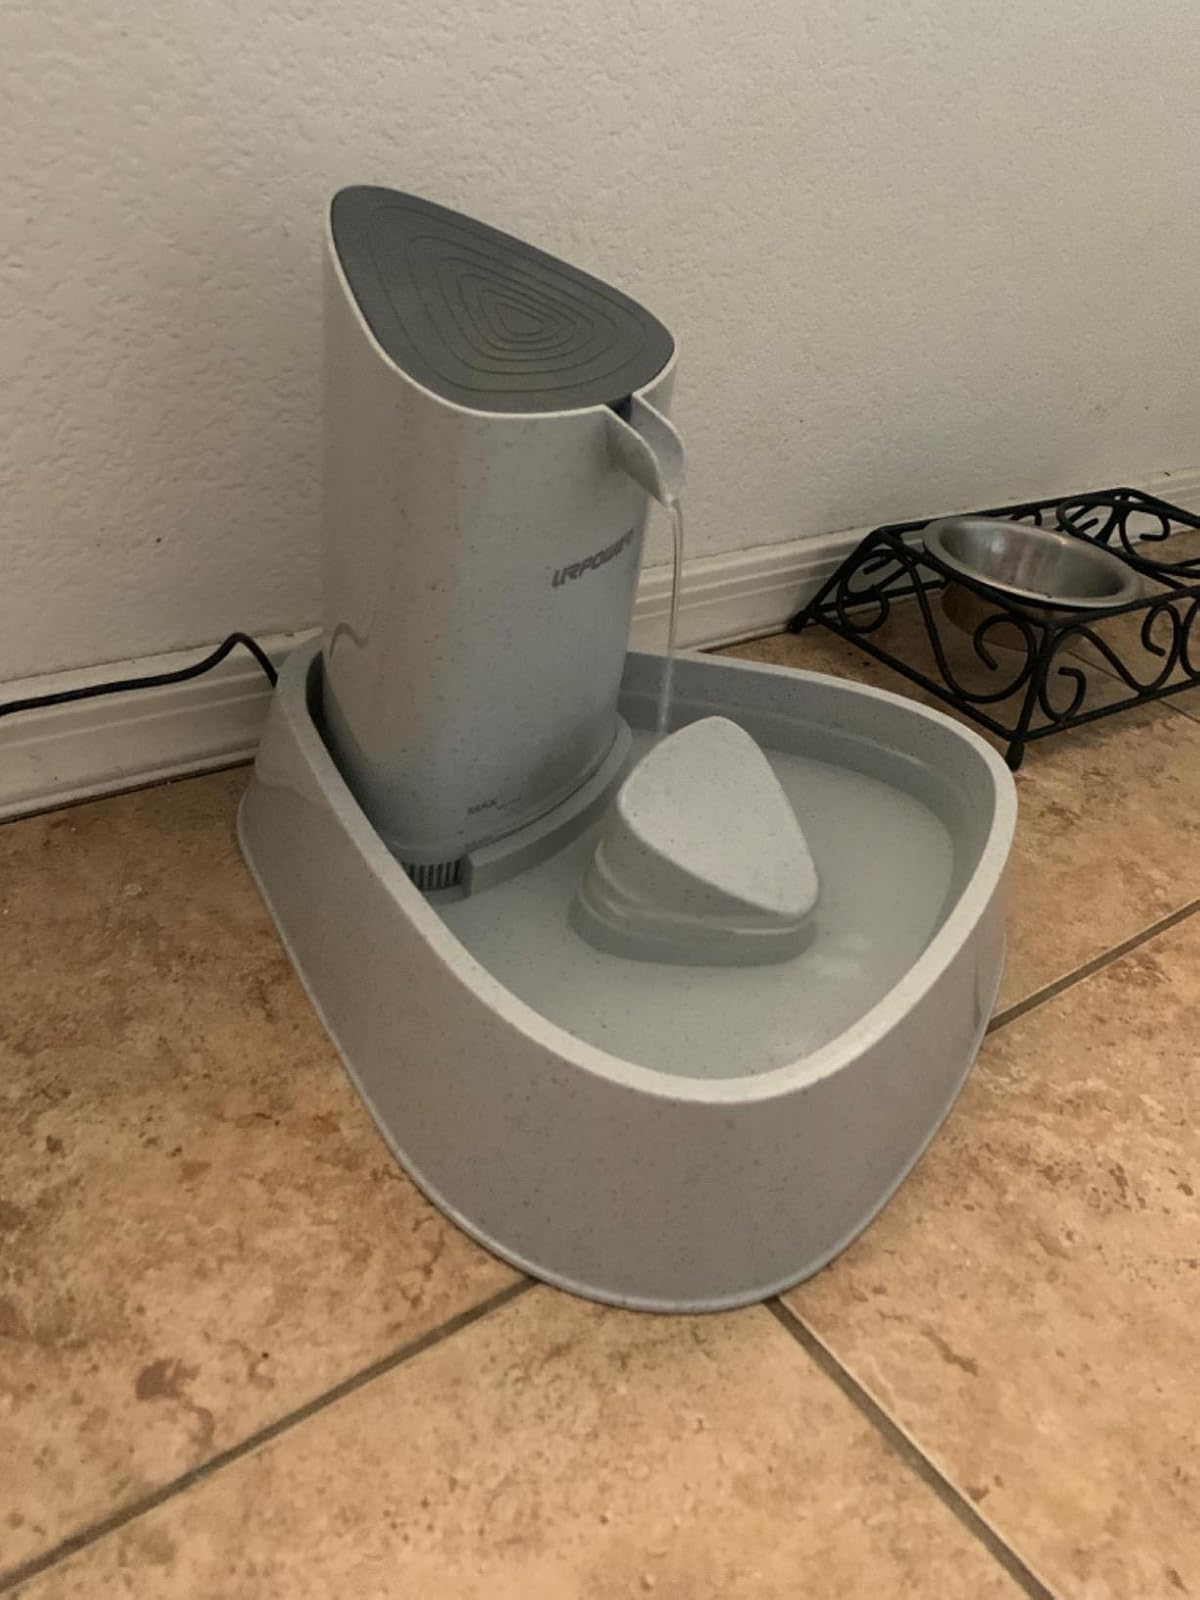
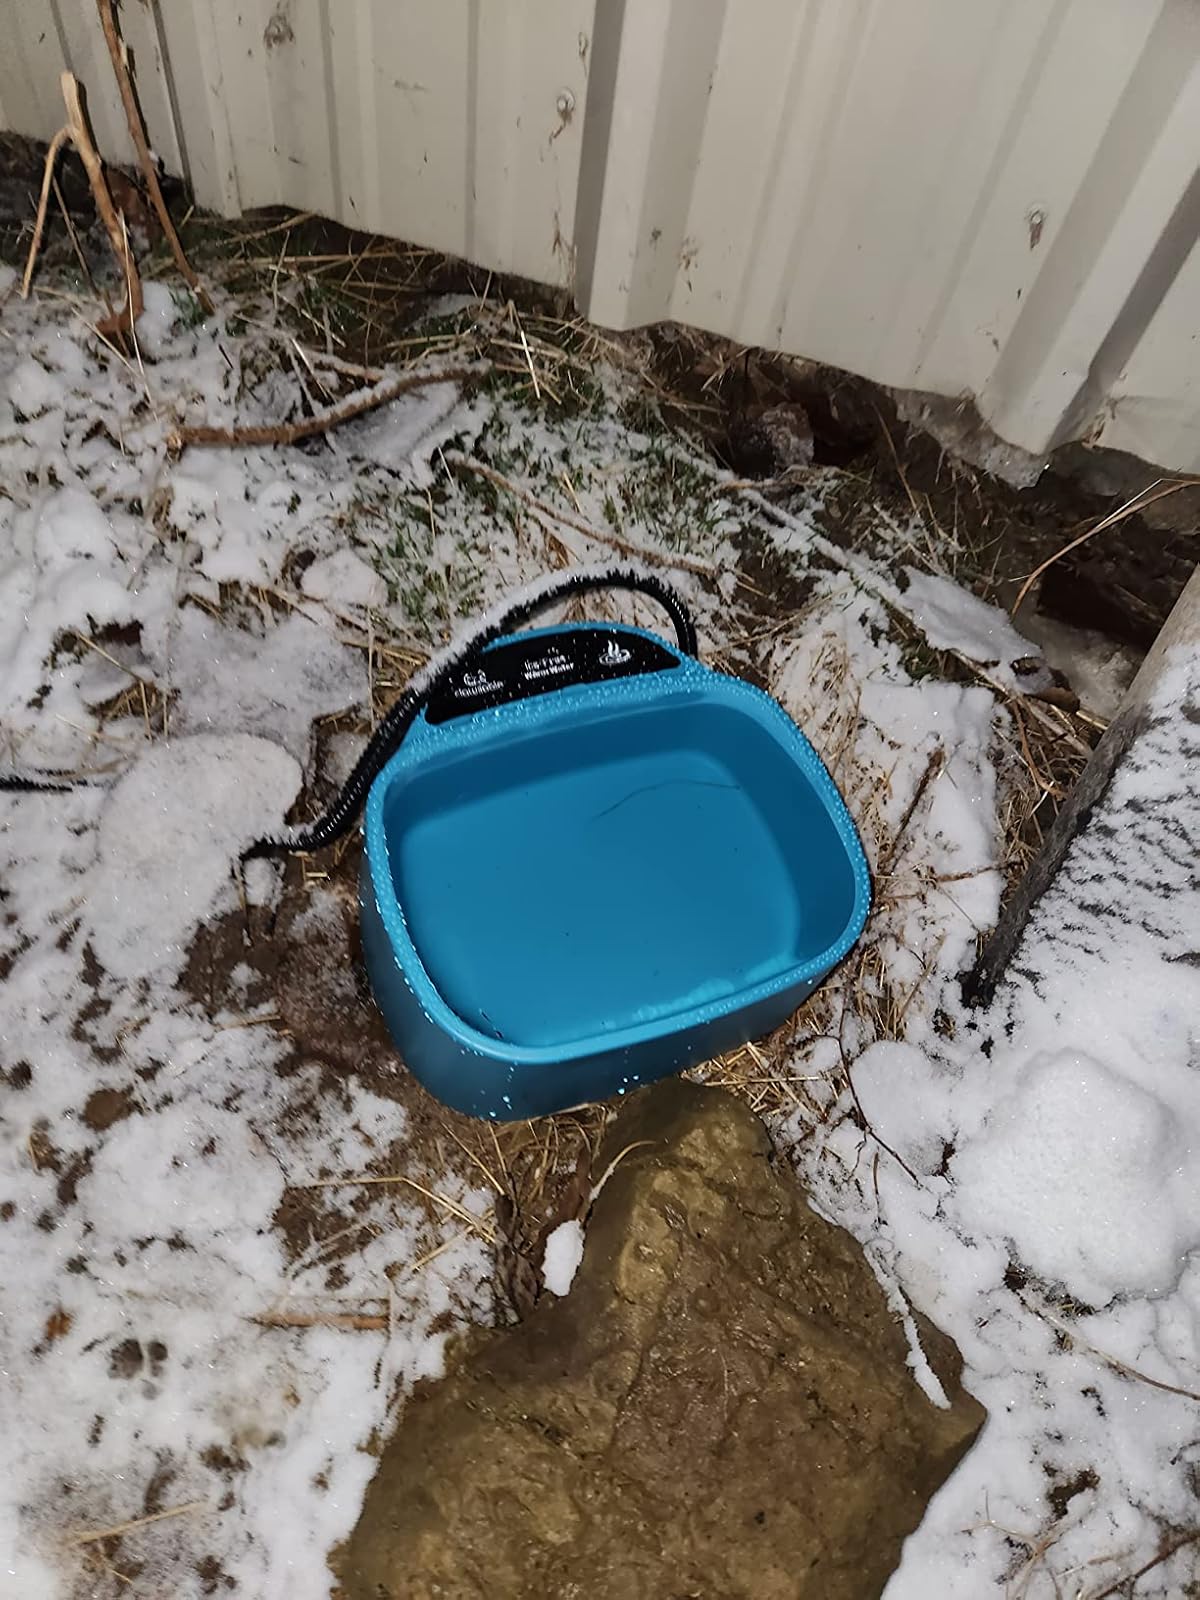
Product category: items_bowl
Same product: no